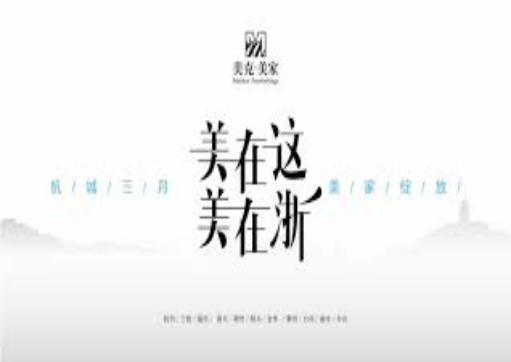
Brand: markor furnishings
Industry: Necessities